Pégase du Mûrier

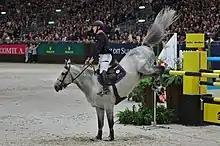
Roger-Yves Bost riding Pégase du Mûrier during the Prix Crédit Suisse in Geneva, December 13, 2014.

Pégase du Mûrier is a son of the Holsteiner stallion Adelfos (ISO 173) and the Selle Français mare Folamour du Mûrier, by Le Tot de Semilly. The latter's dam, Karielle (ISO 136), is the flagship mare of the du Mûrier breeding operation, and dam of the stallion Dollar du Mûrier. Pegasus is secondarily descended from the famous mare Camarade Rapide, one of the pillars of French Saddlebred breeding.